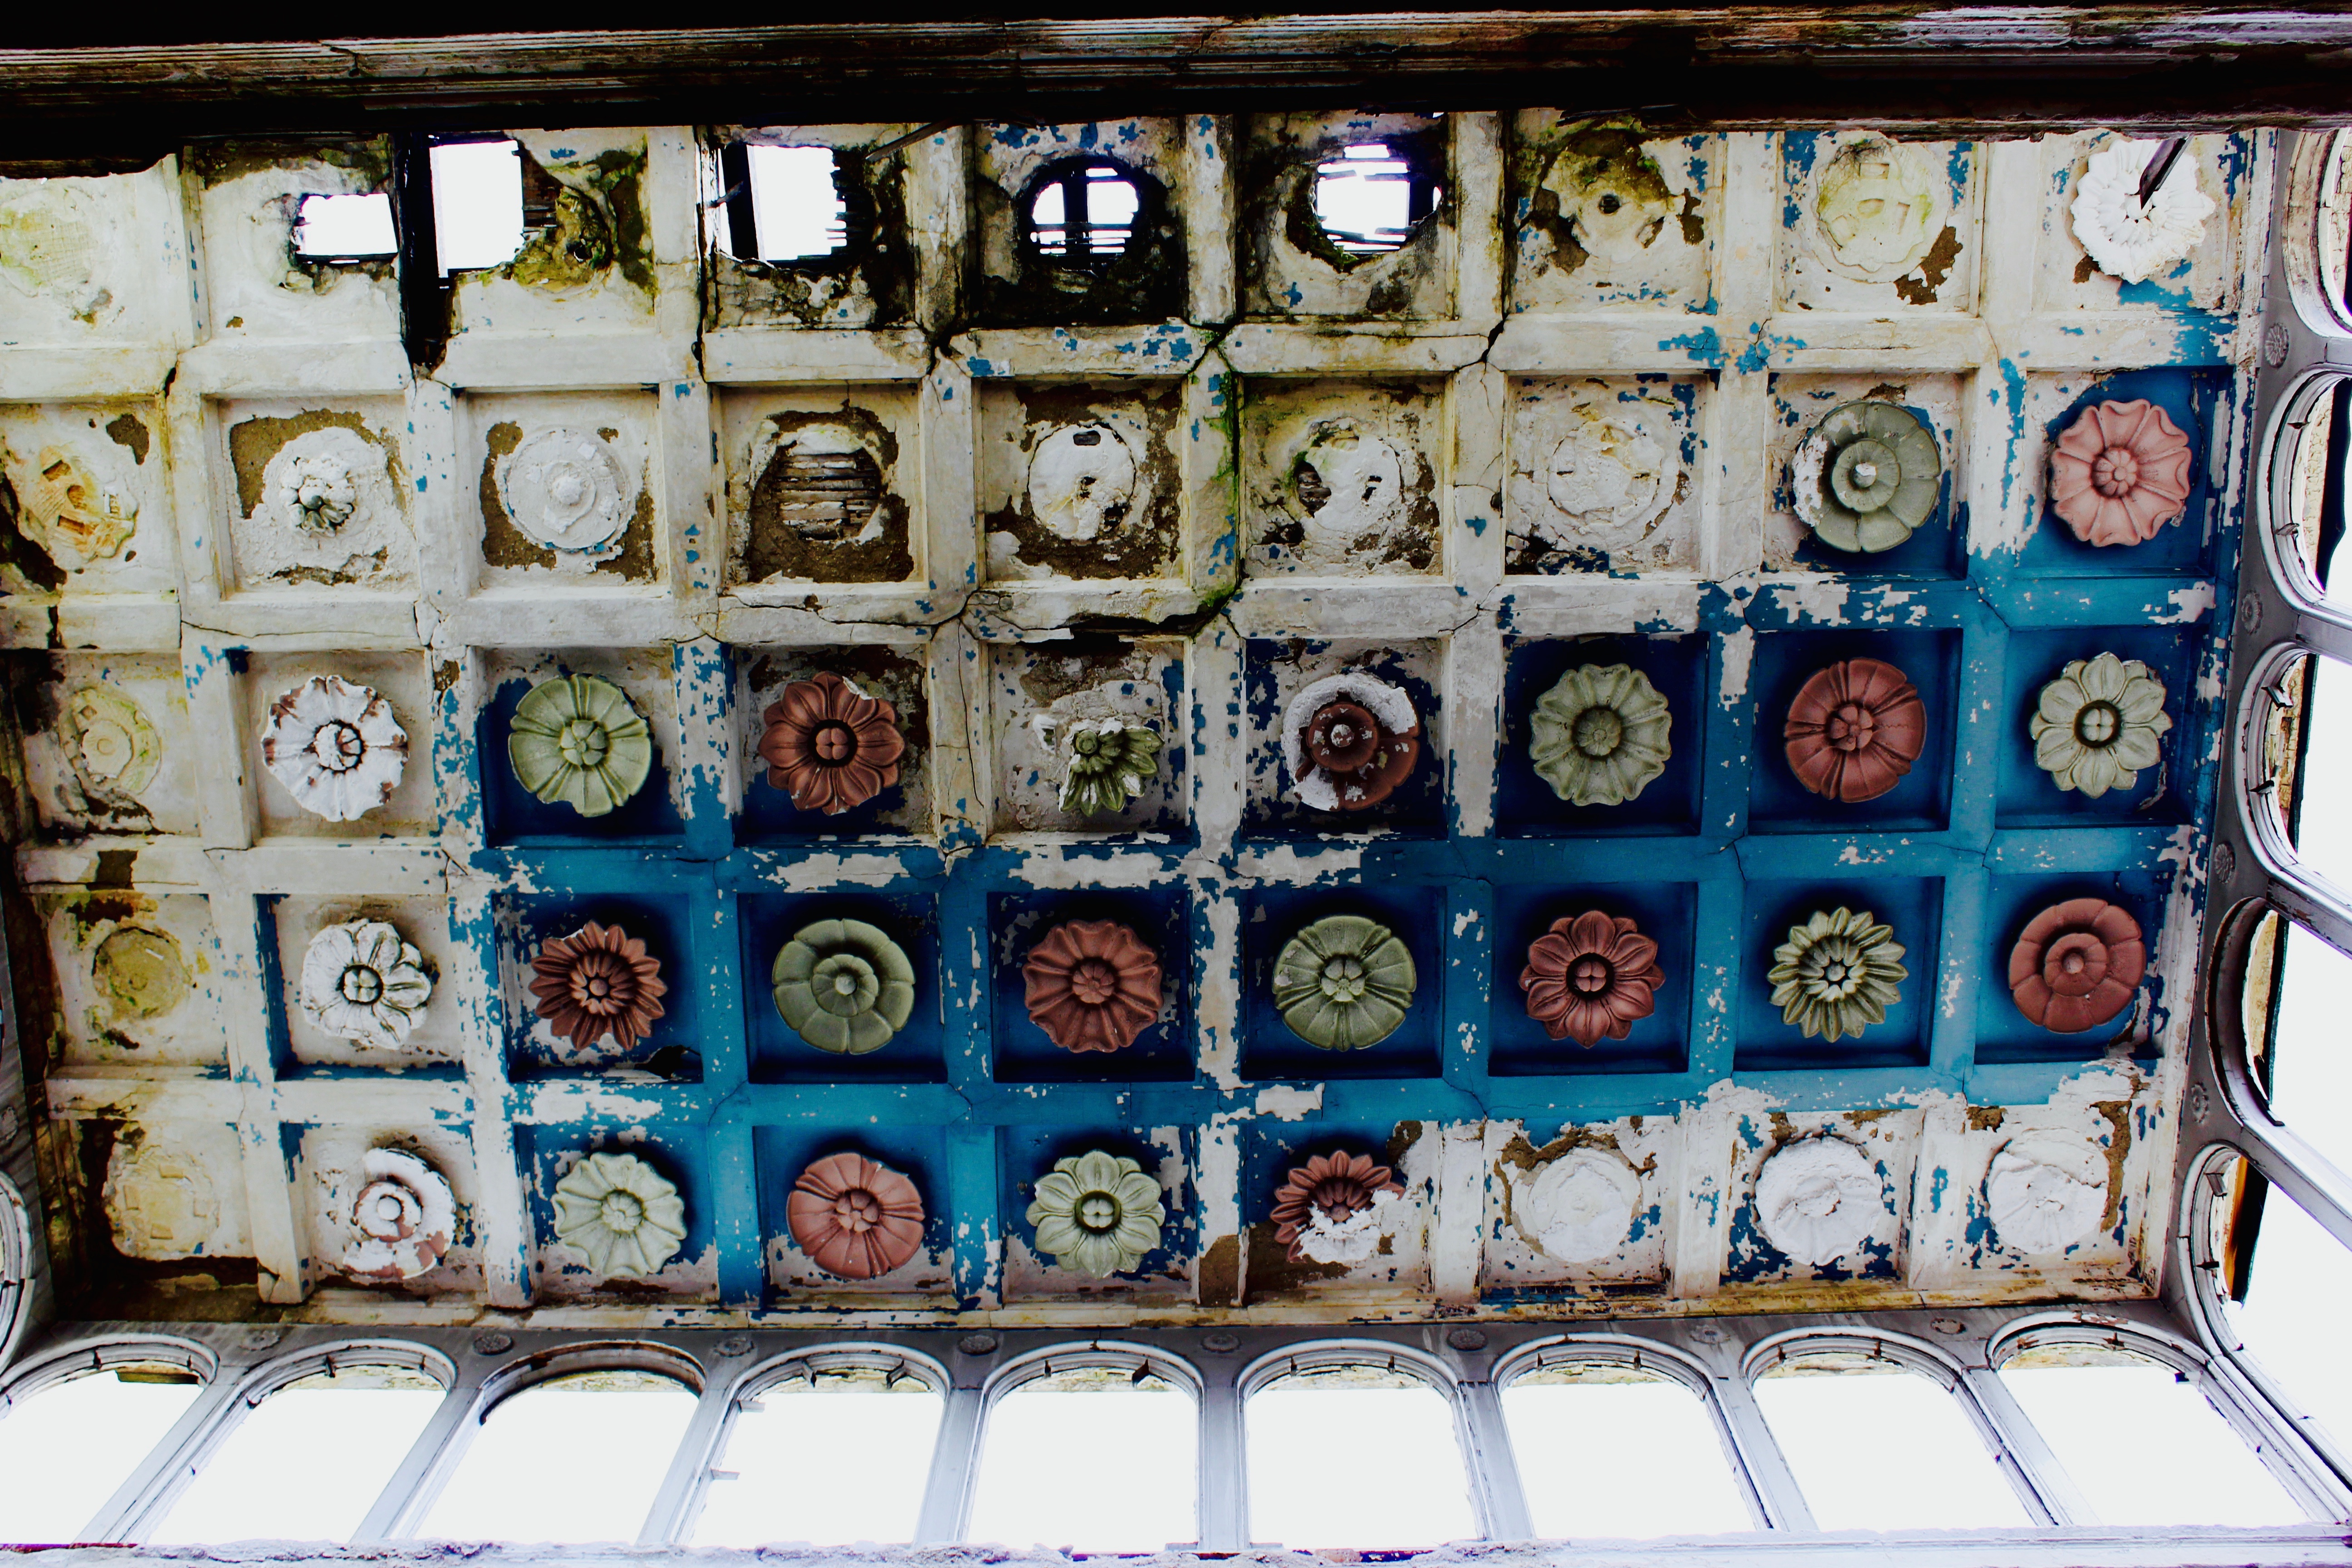
window, color, blue, art